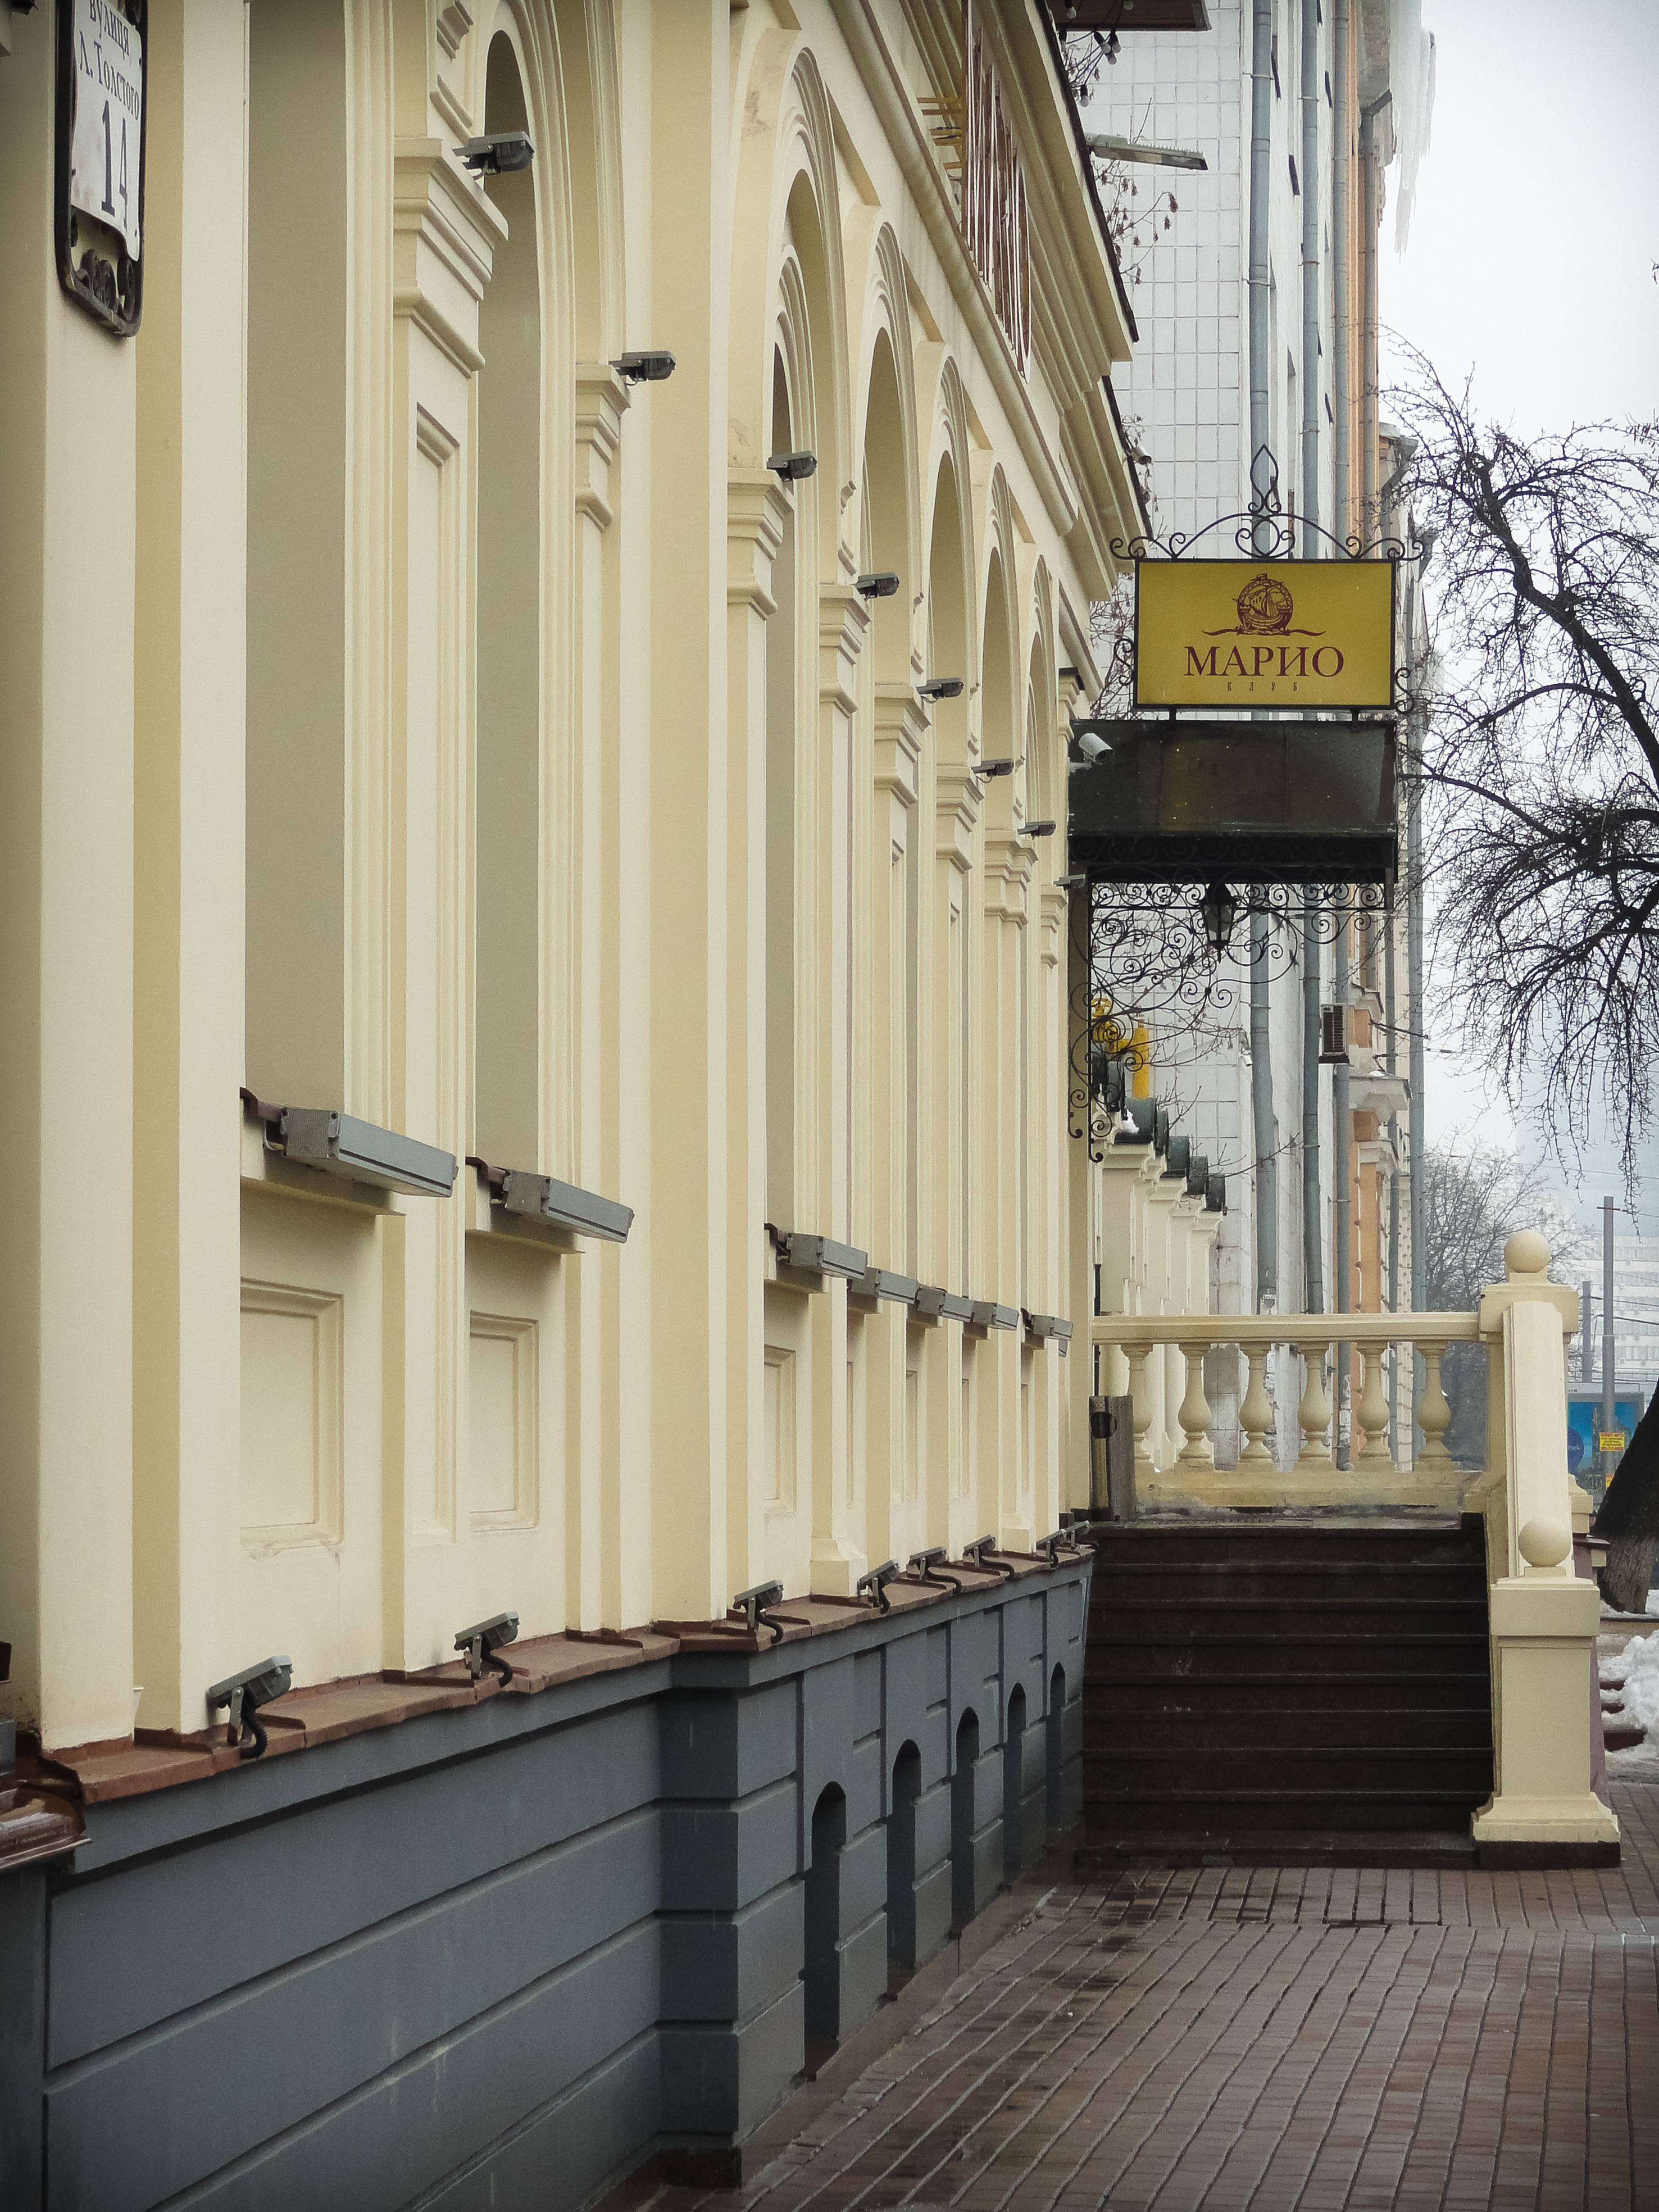
building, yellow, stairs, wall, architecture, structure, iron, facade, window, house, door, balcony, handrail